The Sleeping Tiger

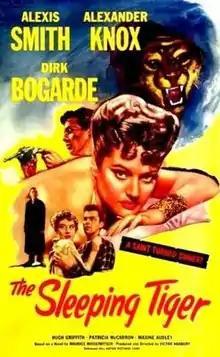
Theatrical release poster

The Sleeping Tiger is a 1954 British film noir directed by Joseph Losey and starring Alexis Smith, Dirk Bogarde and Alexander Knox. It was Losey's first British feature, which he directed under the pseudonym of Victor Hanbury due to being blacklisted in the McCarthy Era. It was shot at Walton Studios and on location in London. The film's sets were designed by the art director John Stoll. It was released by Anglo-Amalgamated while in America it was distributed by Astor Pictures.